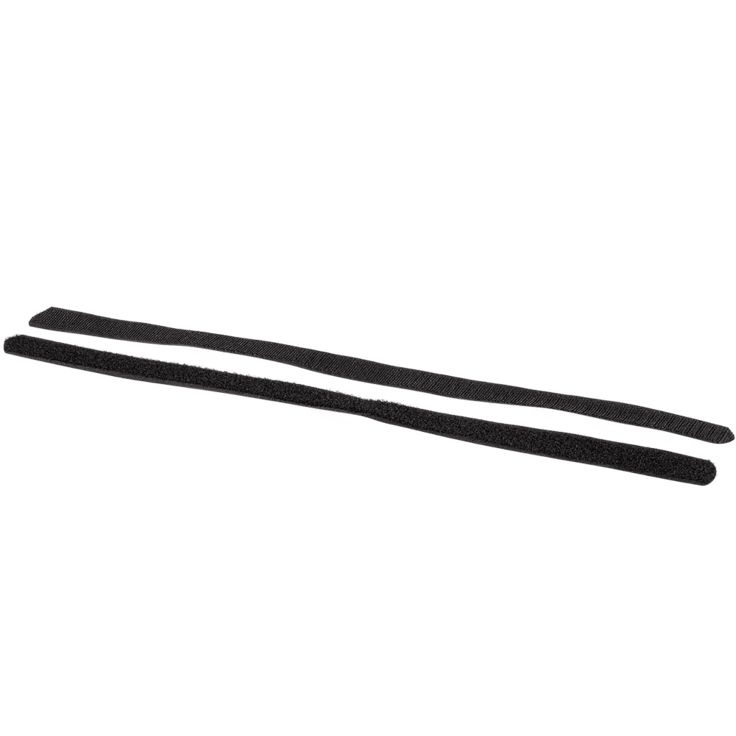
Meinl Percussion Professional Didgeridoo Stand Black powder coated
The MEINL Percussion Didgeridoo Stand keeps your didgeridoo easily accessible and out of harm’s way. The stable aluminum dual leg base and support elevate your didgeridoo off the ground. A rubber yoke provides added peace of mind by strapping your didgeridoo to the stand, and soft foam padding protects your instrument’s finish. The height and angle are adjustable.
Brand: Meinl
Category: Arts & Entertainment > Hobbies & Creative Arts > Musical Instrument & Orchestra Accessories > Woodwind Instrument Accessories > Bassoon Accessories > Bassoon Stands